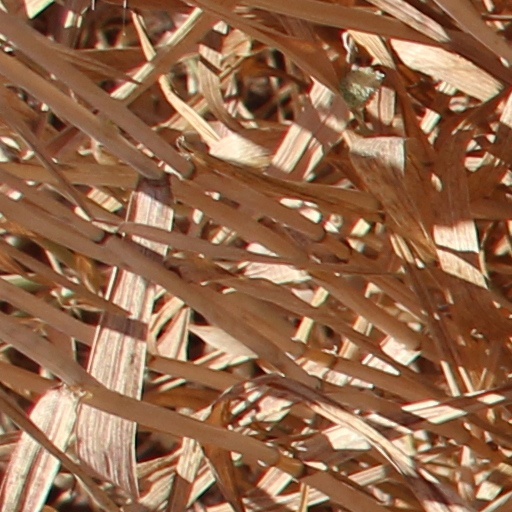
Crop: wheat